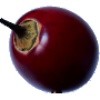
Label: tamarillo